History of Japan

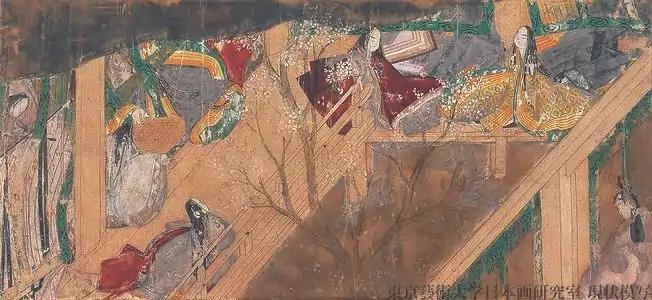
A handscroll painting dated , illustrating a scene from the "Bamboo River" chapter of "The Tale of Genji"

During the early Heian period, the imperial court successfully consolidated its control over the Emishi people of northern Honshu. Ōtomo no Otomaro was the first man the court granted the title of "seii tai-shōgun" ("Great Barbarian Subduing General") in 794. In 802, seii tai-shōgun Sakanoue no Tamuramaro subjugated the Emishi people, who were led by Aterui. By 1051, members of the Abe clan, who occupied key posts in the regional government, were openly defying the central authority. The court requested the Minamoto clan to engage the Abe clan, whom they defeated in the Former Nine Years' War (1051–1062). The court thus temporarily reasserted its authority in northern Japan. Following another civil warthe Later Three-Year War (1083–1089 (disputed))Fujiwara no Kiyohira took full power; his family, the Northern Fujiwara, controlled northern Honshu for the next century from their capital Hiraizumi.